PAF Air War College

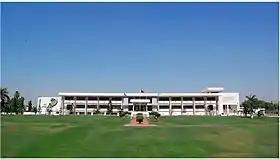
PAF Air War College Building, 2010

PAF Air War College Institute is the Pakistan Air Force academic establishment located at PAF Base Faisal in Karachi, providing training and education primarily to mid-career officers of the air force as well as a limited number of officers from Pakistan Navy, Pakistan Army and allied forces. The college was affiliated with University of Karachi from 1980 to 2005, Air University Pakistan from 2005 to 2007, since then affiliated with the National Defence University, Islamabad along with other staff and war colleges of the Pakistan Army and Pakistan Navy.